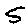
Label: 5